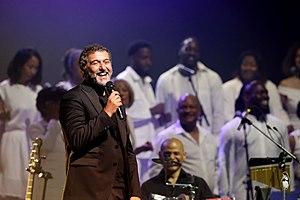
Daniel Levi sur la scène de l'Olympia (6 juin 2019)
Daniel Levi est un auteur-compositeur-interprète et pianiste français, né le 26 août 1961 à Constantine en Algérie.